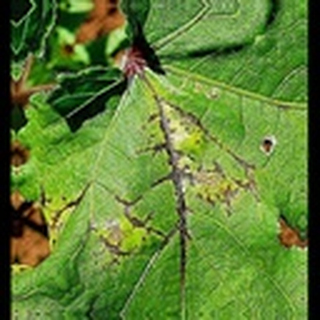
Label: cotton_bacterial_blight